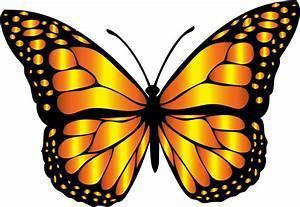
butterfly